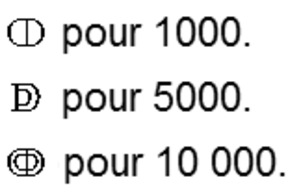
Chiffres romains étendus. Image faite avec un traitement de texte.